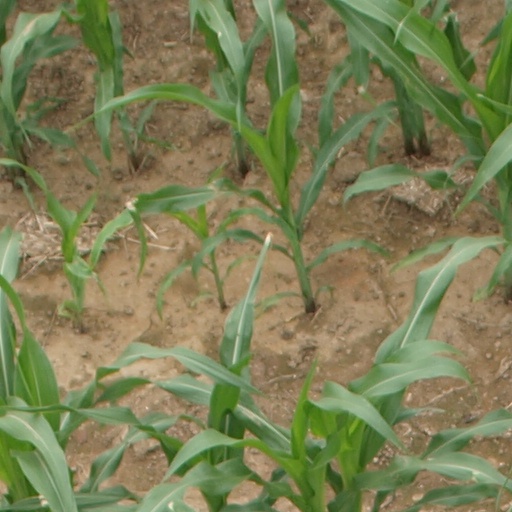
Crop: maize; corn